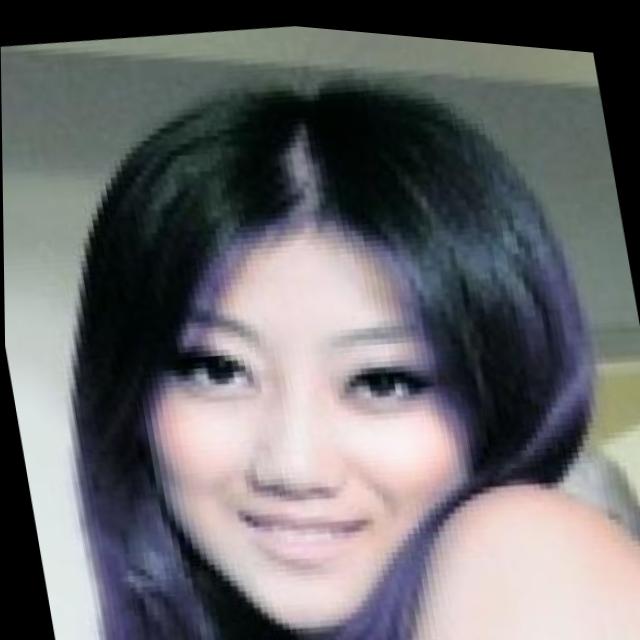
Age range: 21-44